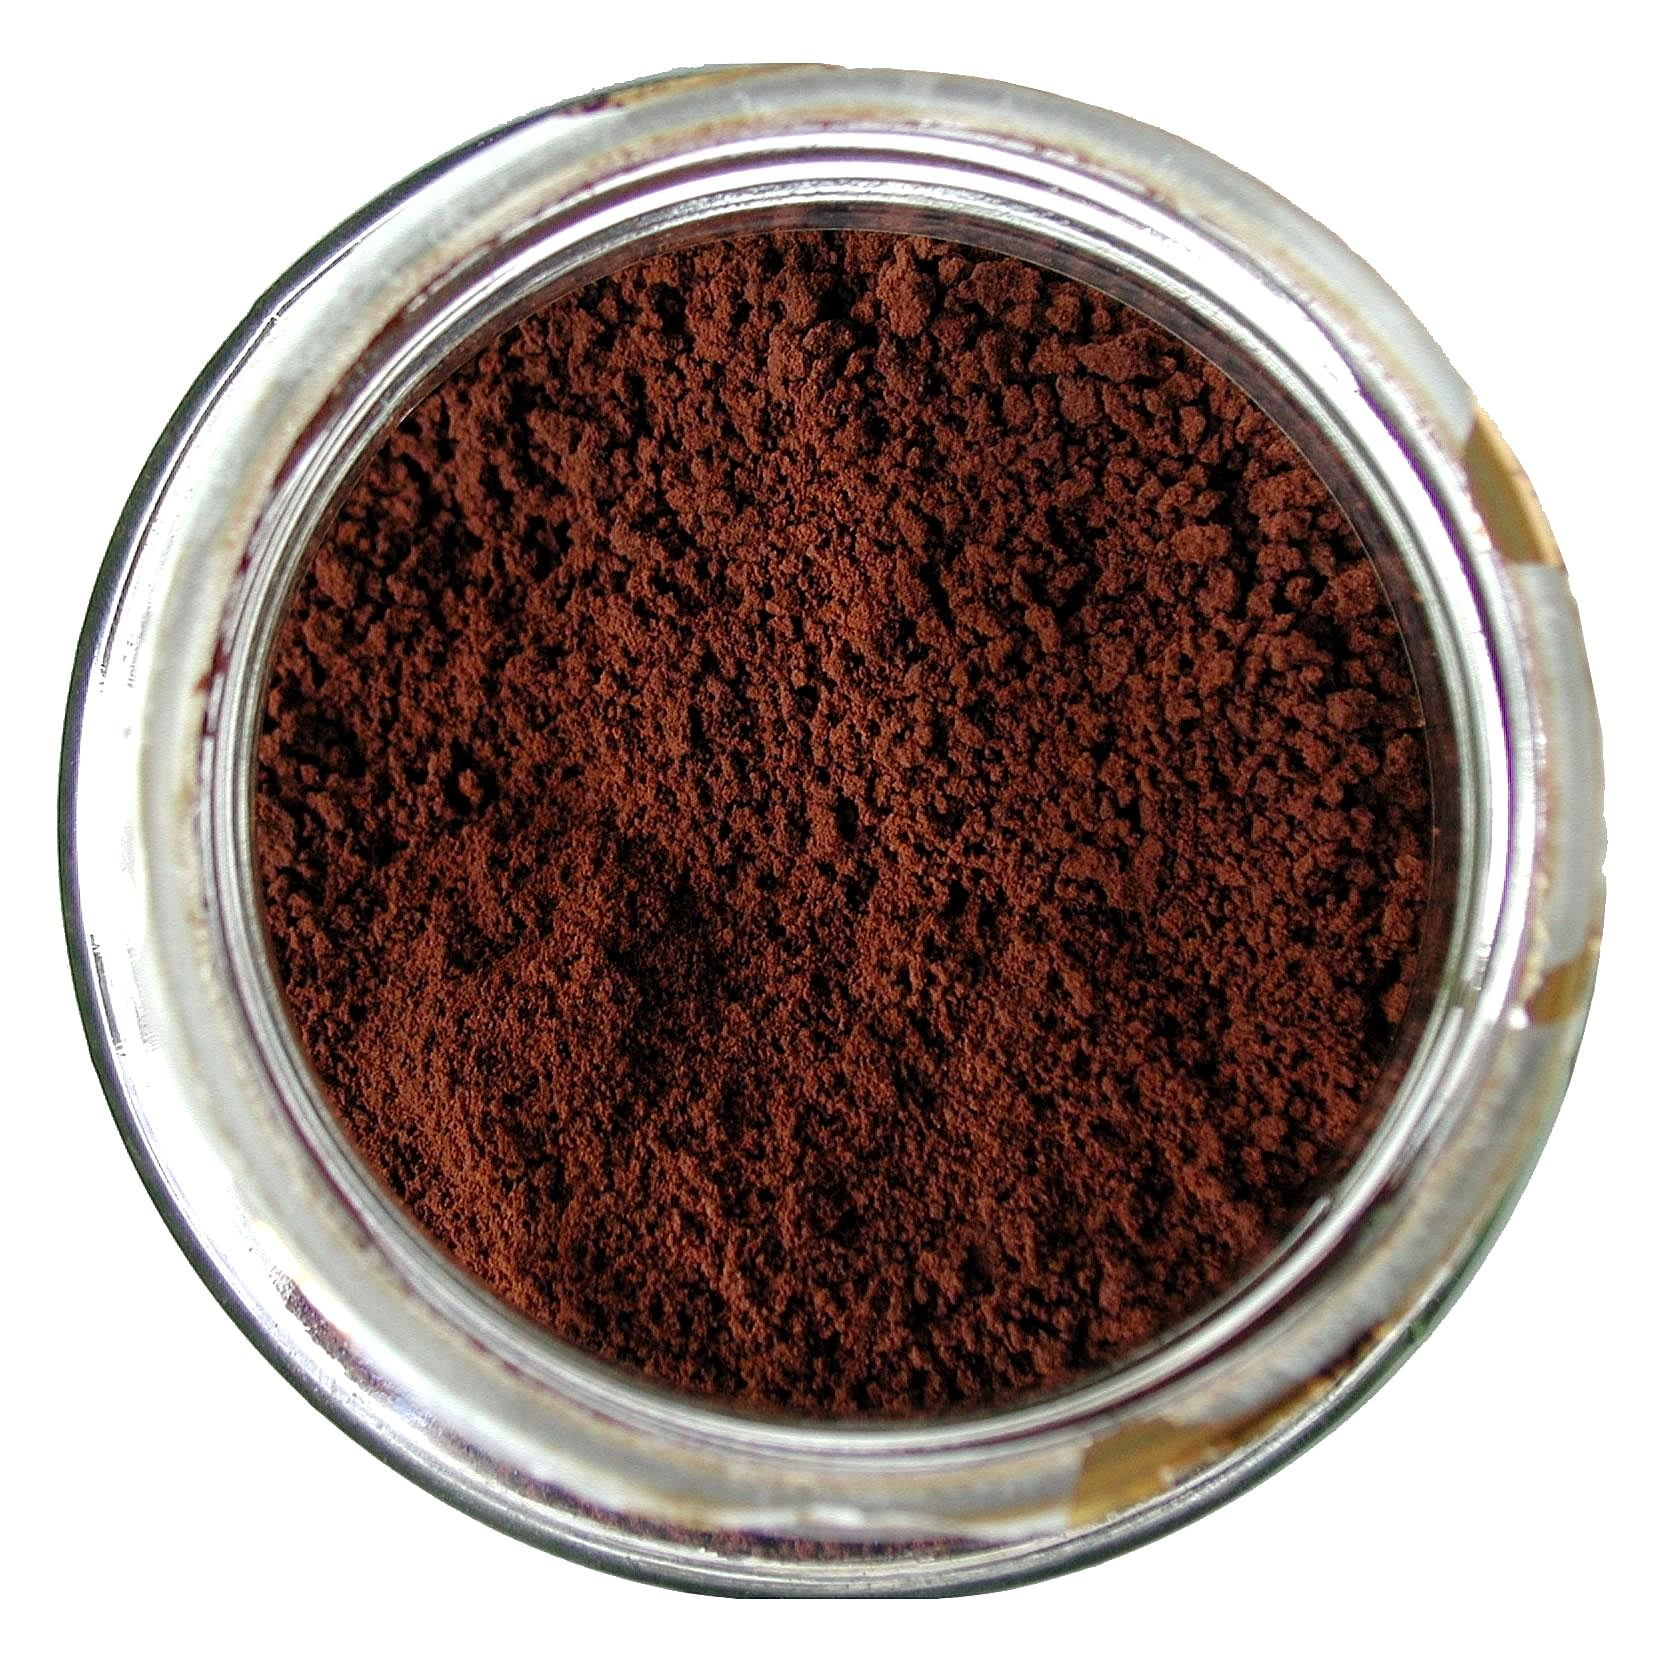
coffee, food, soil, drink, eye, organ, flavor, spice mix